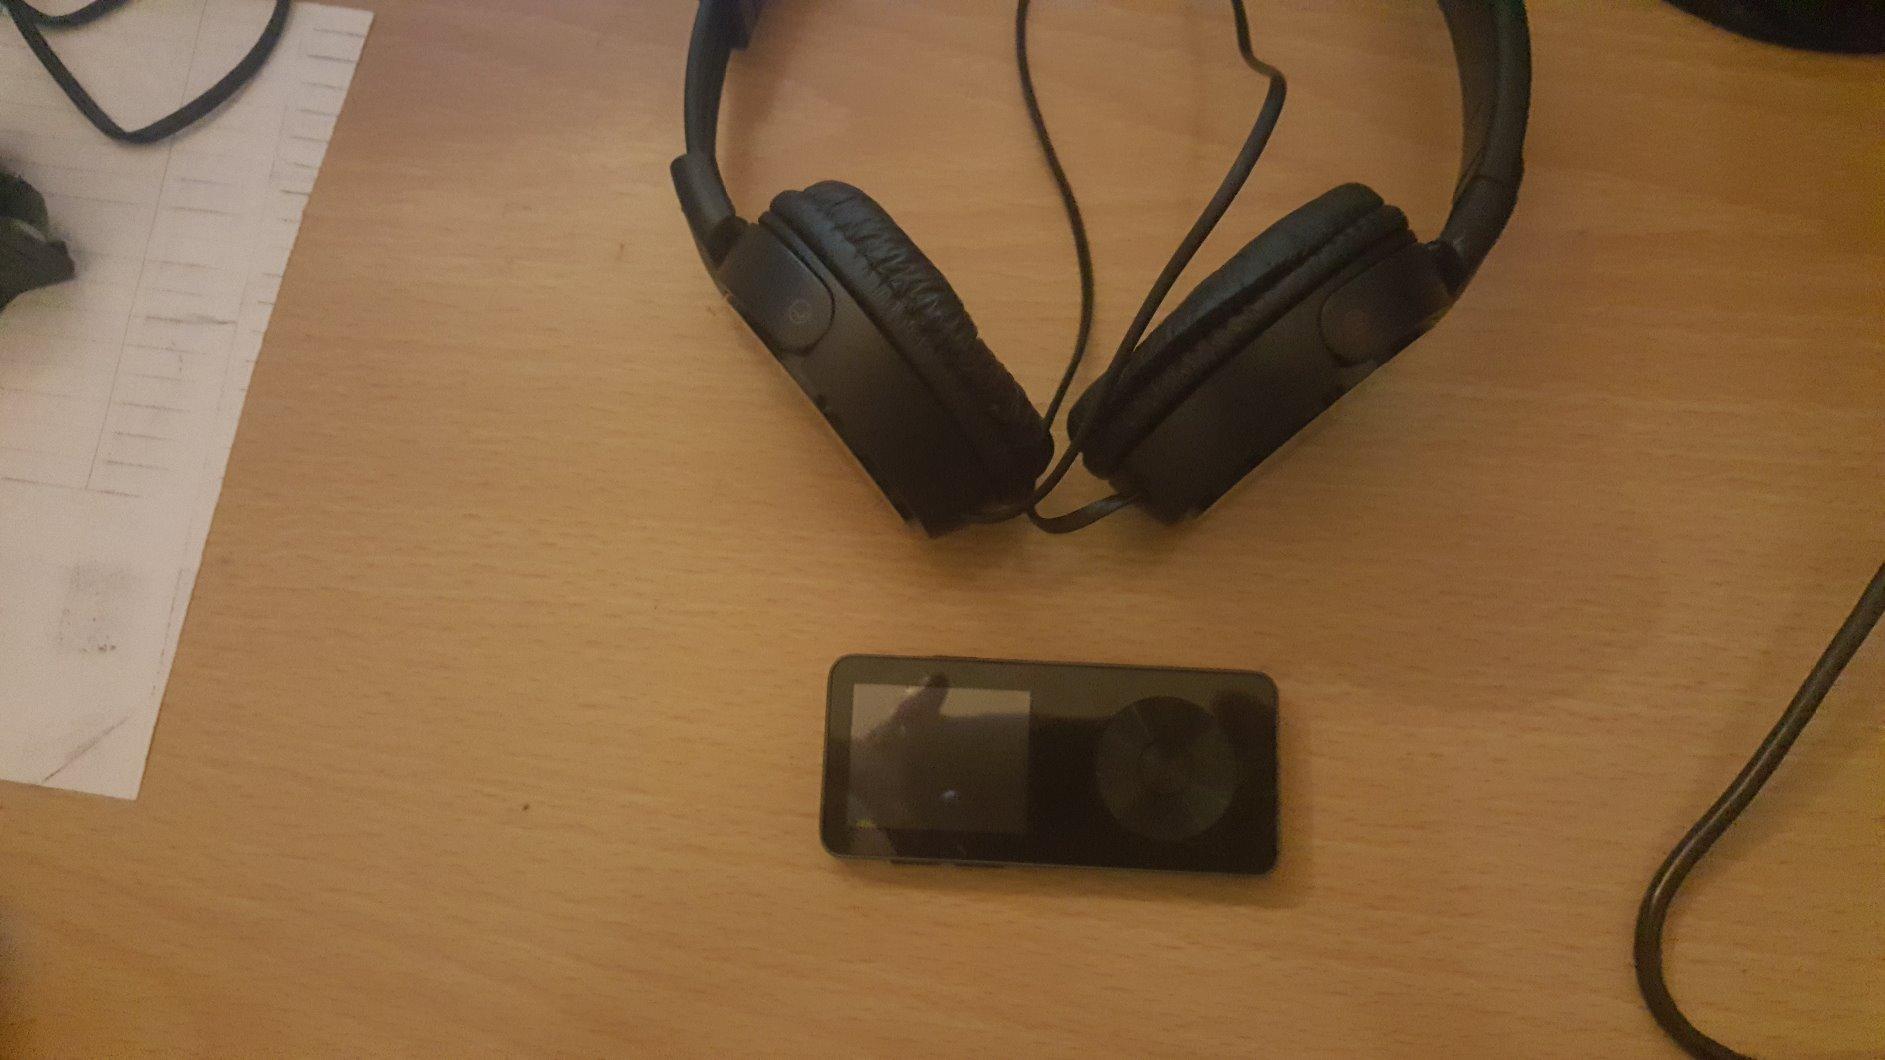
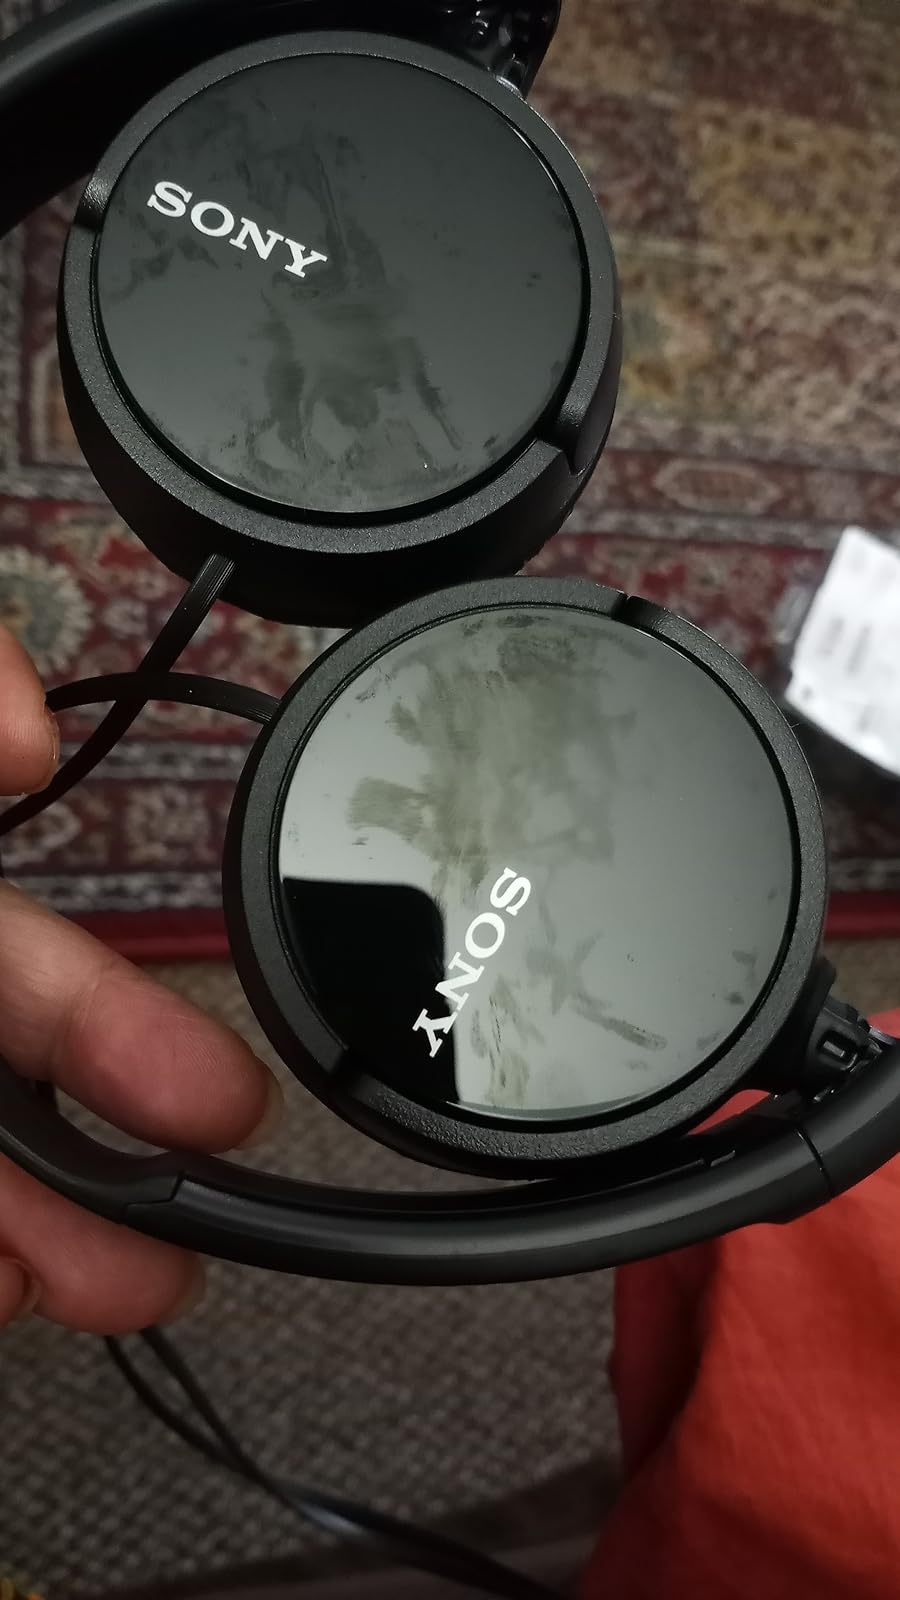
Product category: headphones
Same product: yes